Delaware Route 7

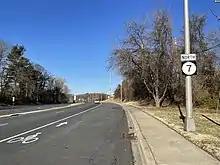
DE 7 northbound past Milltown Road in Milltown

DE 7 splits from DE 4 by heading northwest on four-lane divided Limestone Road. The road runs through suburban residential neighborhoods, coming to a bridge over CSX's Philadelphia Subdivision railroad line. The route continues into business areas and reaches an intersection with DE 2 in Marshallton. Past this junction, DE 7 heads into residential and commercial areas and turns into a four-lane undivided road. The route becomes a divided highway again as it comes to the Milltown Road intersection in the community of Milltown, with a northbound ramp providing access to eastbound Milltown Road and McKennans Church Road. Following this intersection, DE 7 enters the Pike Creek area. The road curves west, crossing Mill Creek and passing to the north of Carousel Park, before turning northwest again and running to the northeast of a park and ride lot located at a church and southwest of Goldey–Beacom College, a private non-profit college. DE 7 curves to the north and comes to an intersection with the northern terminus of DE 72.